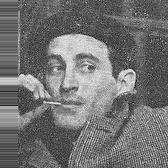
Age: 30